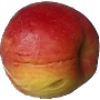
Label: Apple Red Yellow 1